Peter Jackson's interpretation of The Lord of the Rings

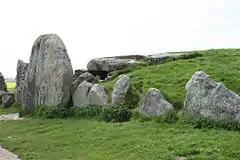
Photograph of a Neolithic long barrow

Jackson decided to make use of some of the "history" (events long before the main action of "The Lord of the Rings", described in the appendices and recalled in dialogue in the Council of Elrond, midway through the first volume) in a dramatic film prologue. It begins with Sauron's forging of the One Ring in the Second Age, his overthrow by an alliance of Elves and Men, and the taking of the Ring by Isildur, a distant ancestor of Aragorn. This resolves a major problem for the film-maker in the narrative, namely that Tolkien tells much of the history through "talking heads", reflecting long after the events on what they meant, and violating the basic "show, don't tell" principle of film.